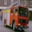
Label: truck